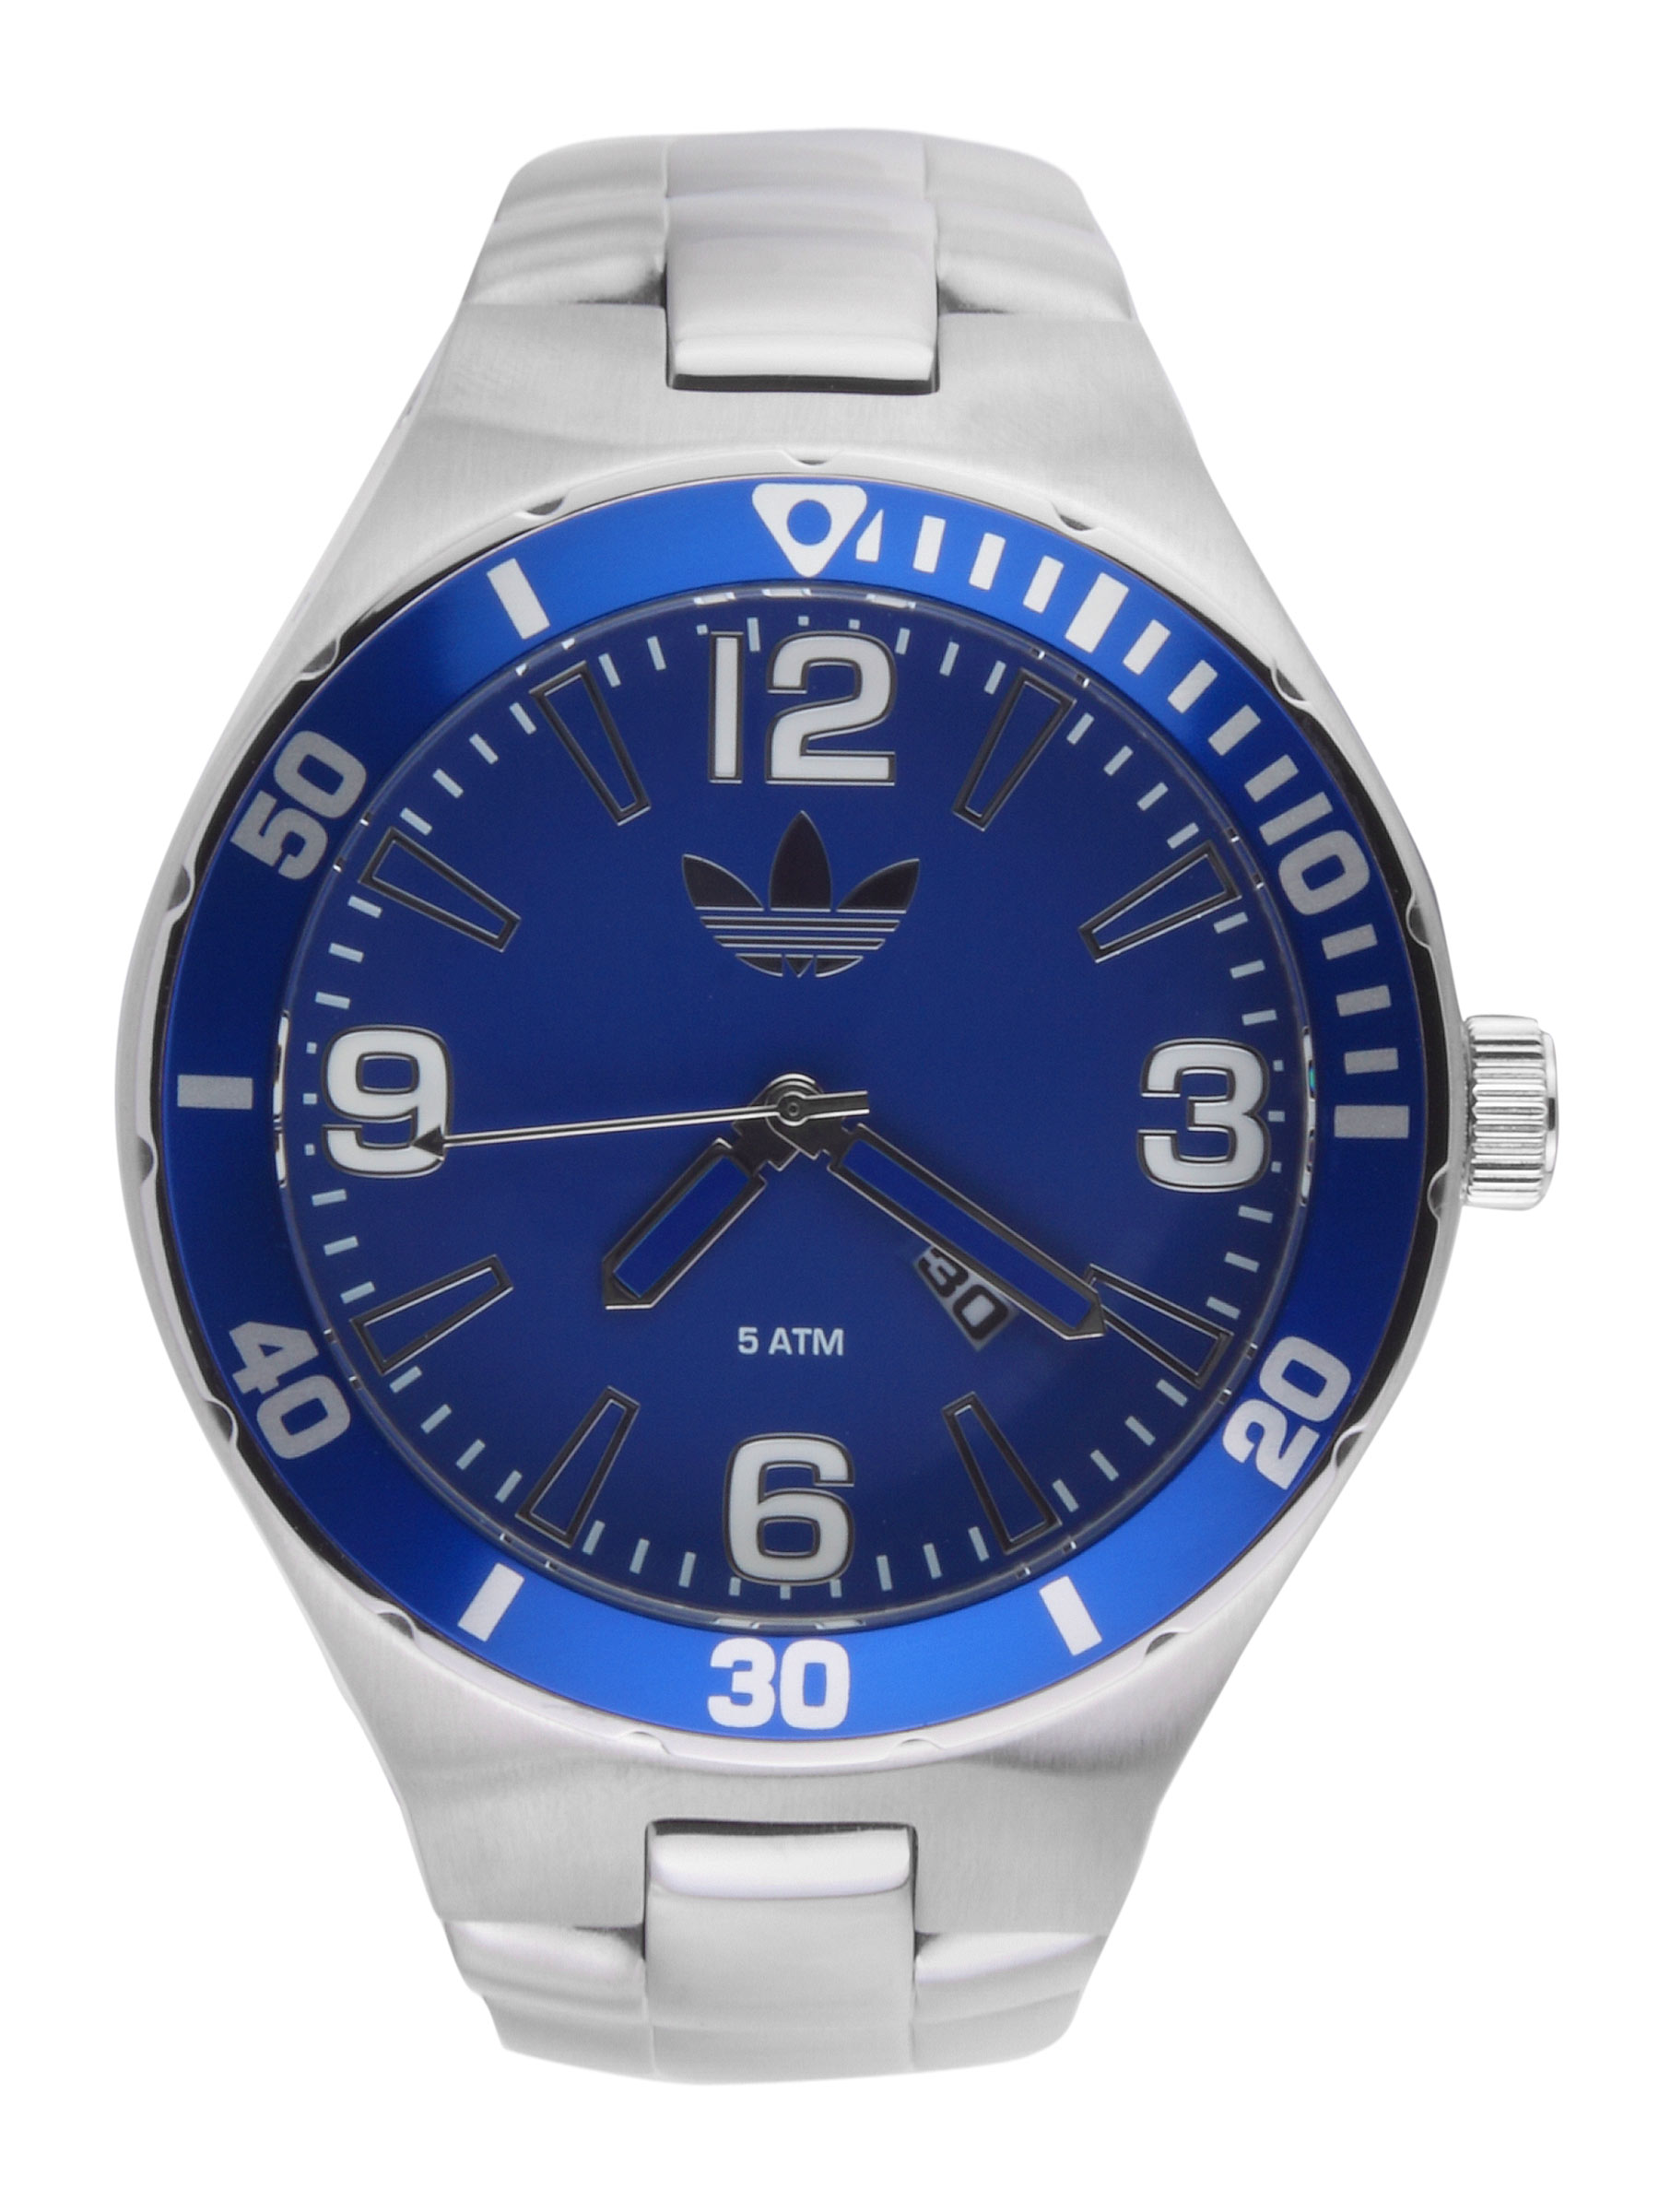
ADIDAS Originals Men Blue Dial Watch ADH2649
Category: Accessories / Watches / Watches
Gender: Men
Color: Blue
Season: Winter 2016
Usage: Casual